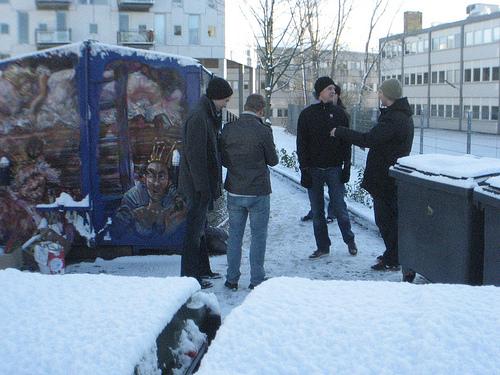
Weather: snow or frosty